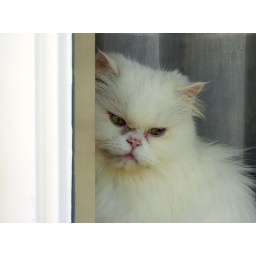
Musing persian cat in window